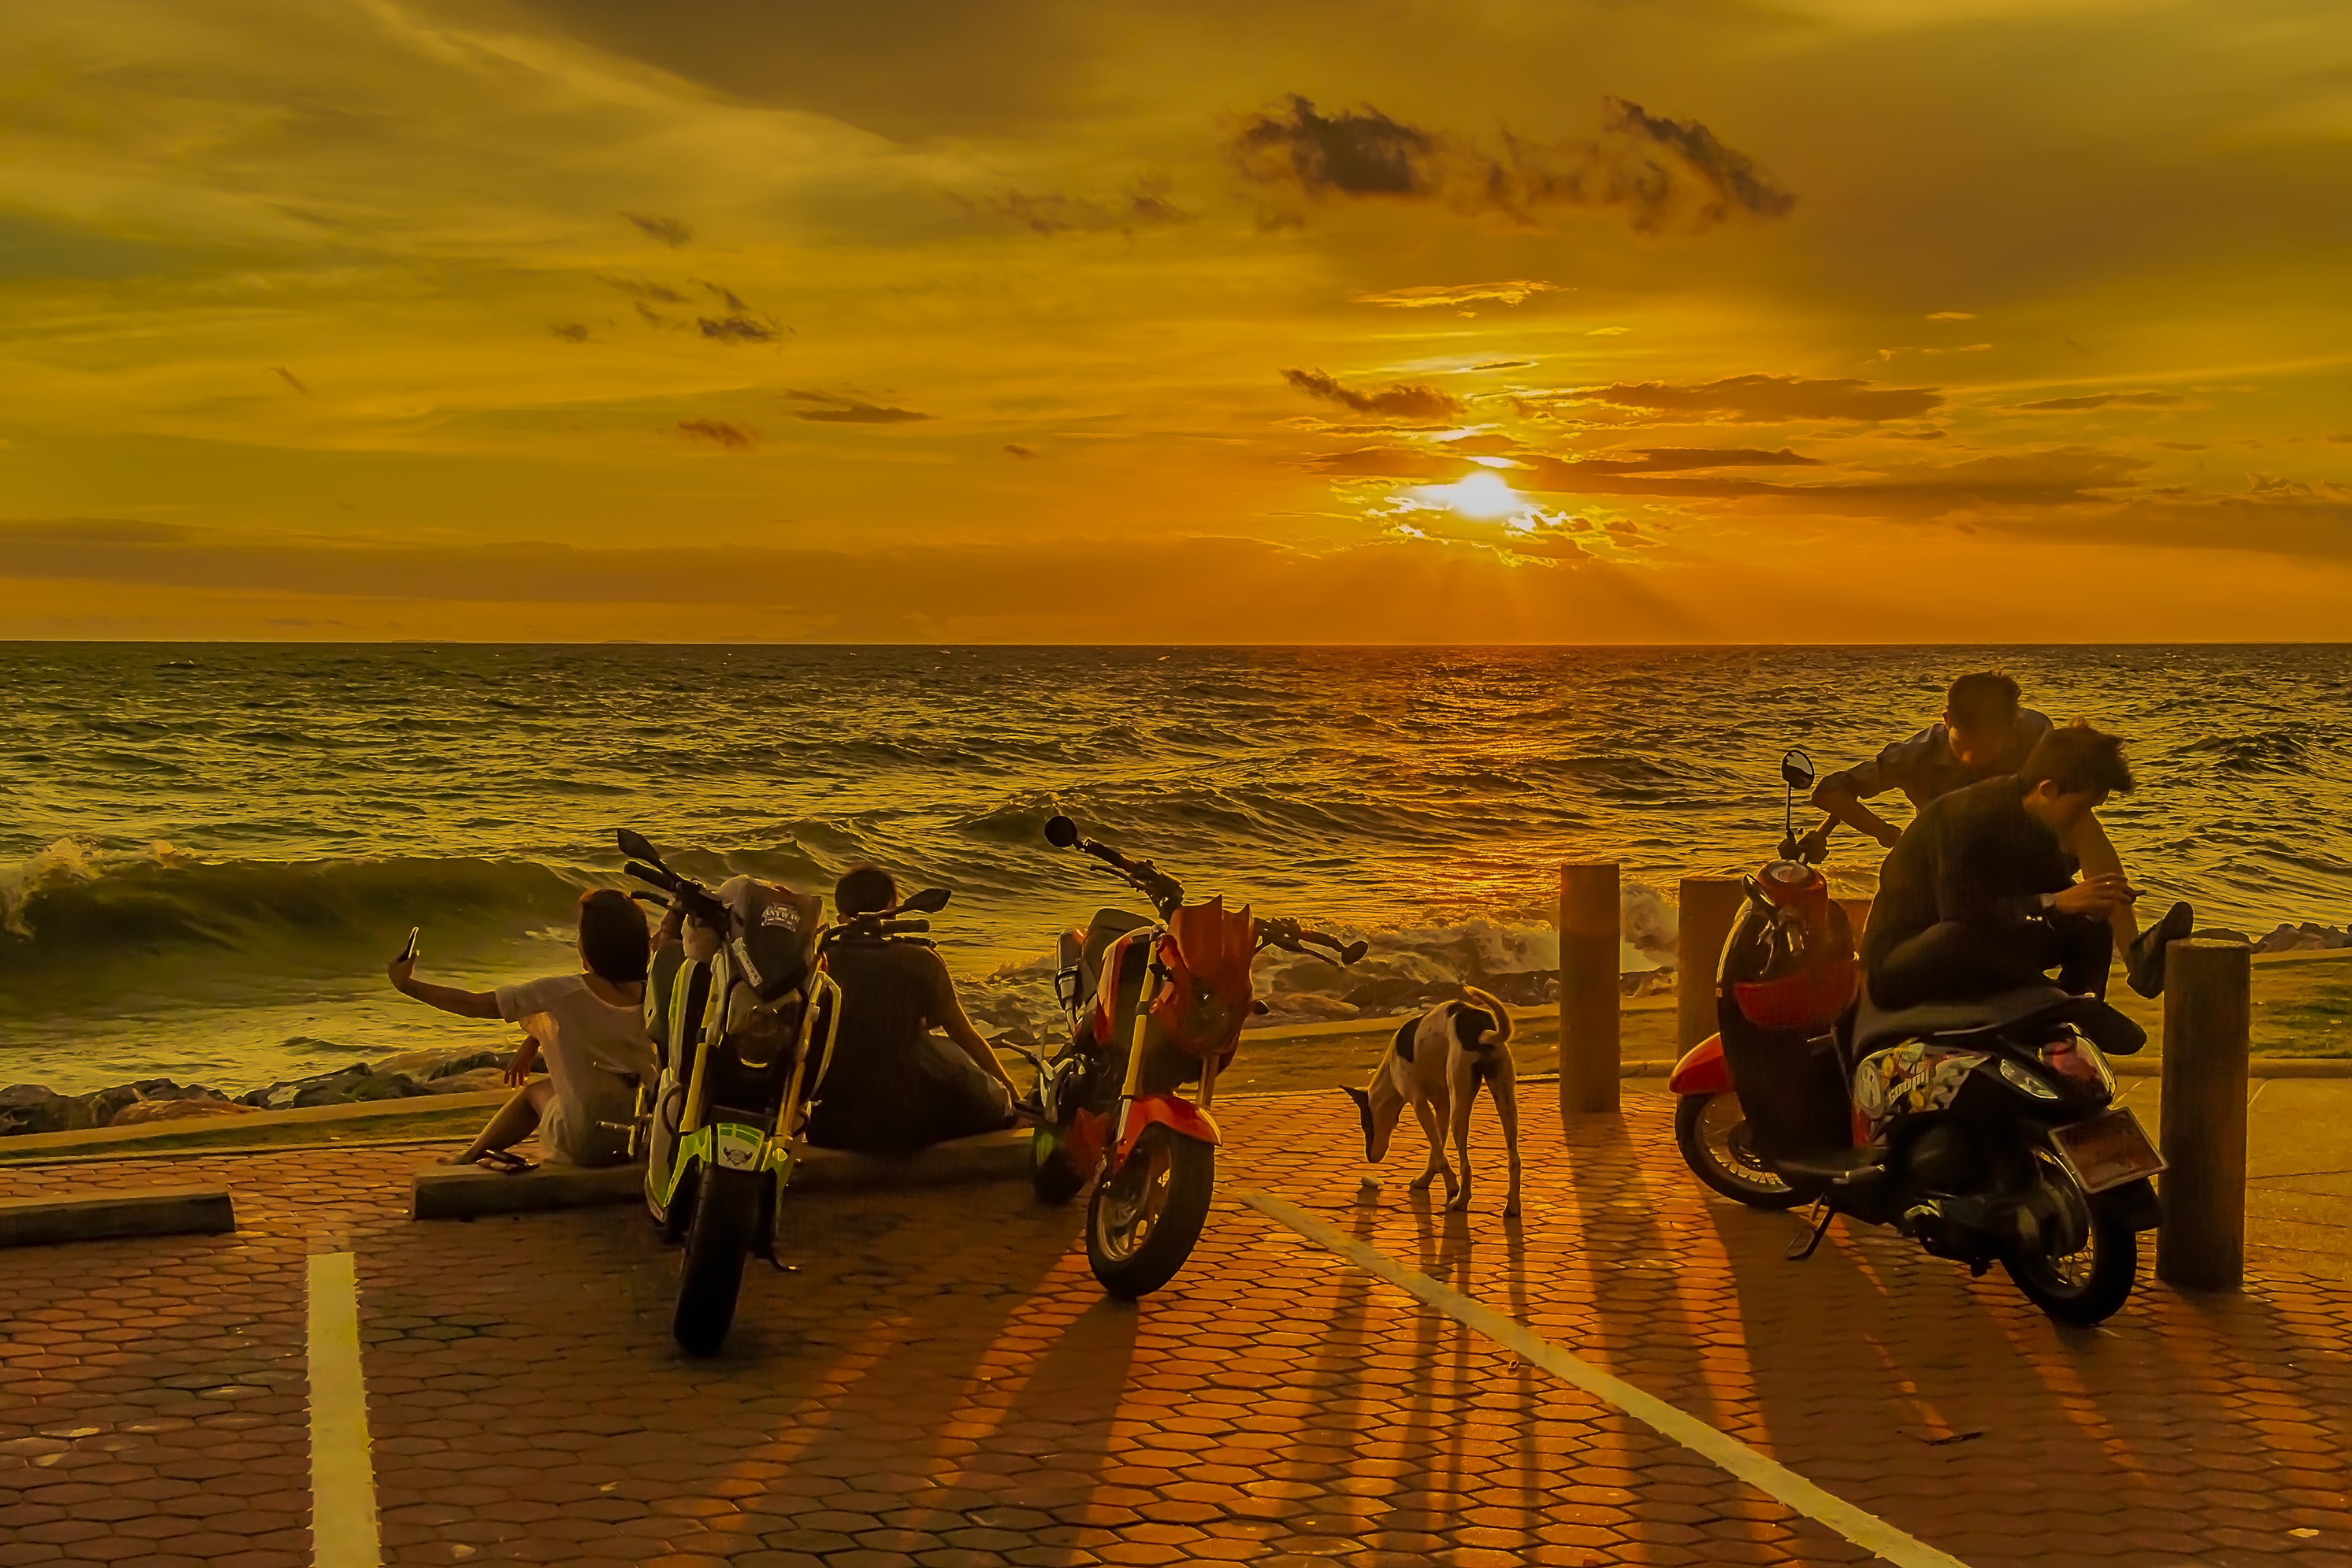
watch, beach, landscape, sea, coast, water, nature, ocean, horizon, silhouette, people, sky, sun, sunrise, sunset, sunlight, morning, dawn, coastal, dusk, europe, evening, couple, romantic, set, yellow, family, lovely, sweden, beautiful, spectacular, torekov